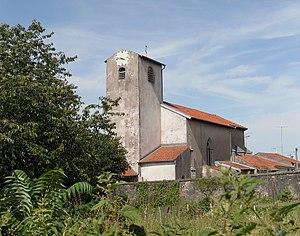
L'église Saint-Martin à Lebeuville
Lebeuville est une commune française située dans le département de Meurthe-et-Moselle, en région Grand Est.